Peter North (actor)

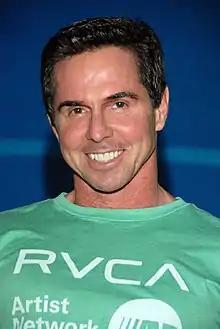
North at the Exxxotica Expo Adult Entertainment Expo, 2010

Alden Joseph Brown (born May 11, 1957), known professionally as Peter North, is a Canadian retired pornographic actor, director and producer. He has 2,155 credits as an actor and 77 as a director.